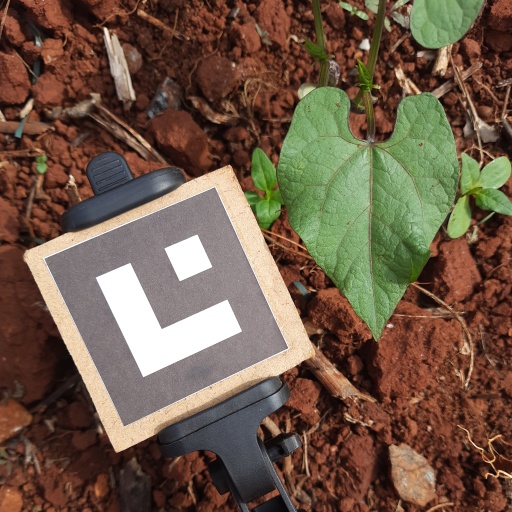
Observations: wavy surface, no eating holes, with soild dust, under sunlight